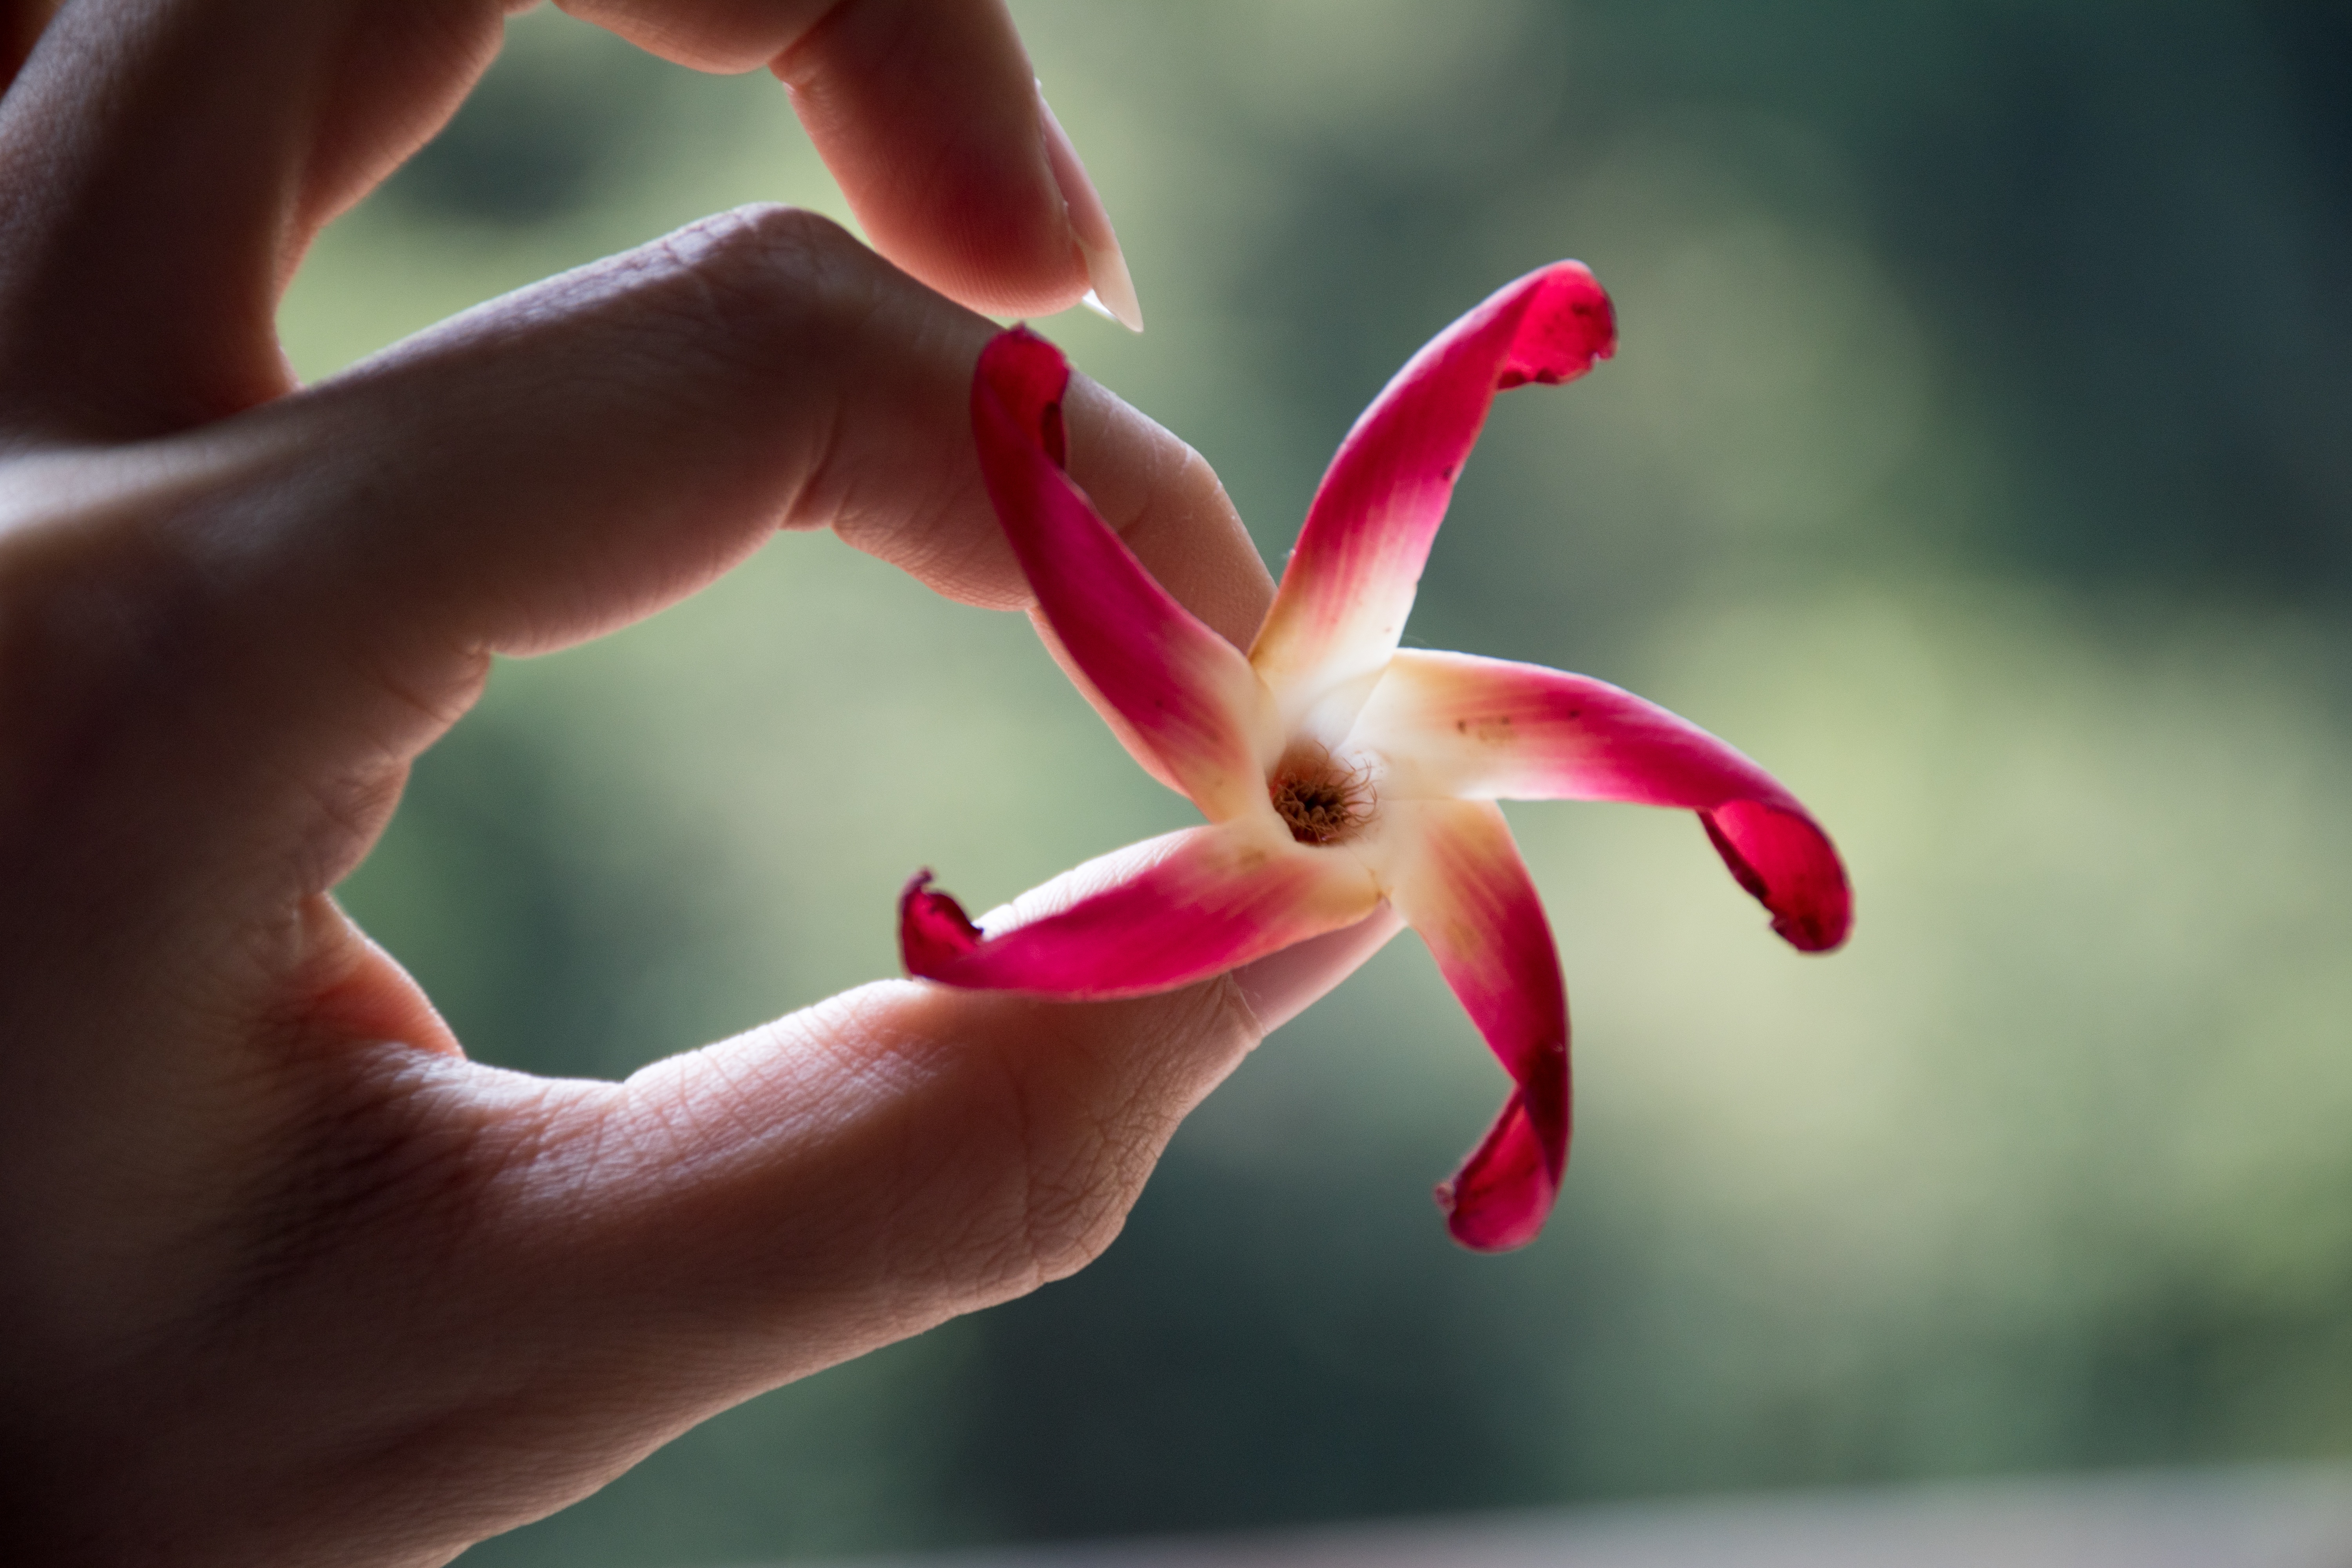
hand, blossom, plant, photography, leaf, flower, petal, red, flora, close up, macro photography, flowering plant, land plant